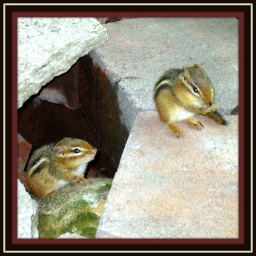
They found some loose stone in our water and fish pond; and have made some homes down under.